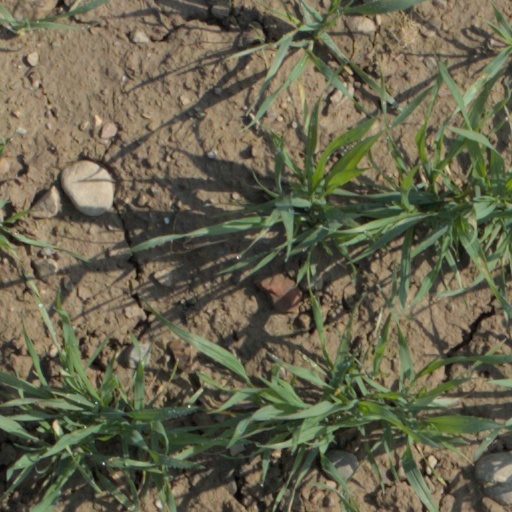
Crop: wheat